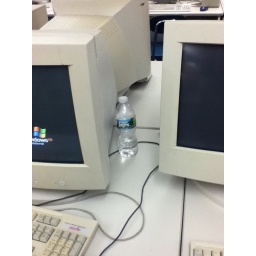
Partially full water bottle left by computers.